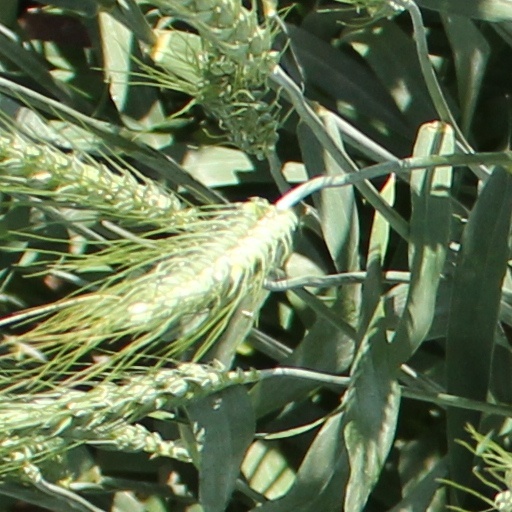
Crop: wheat